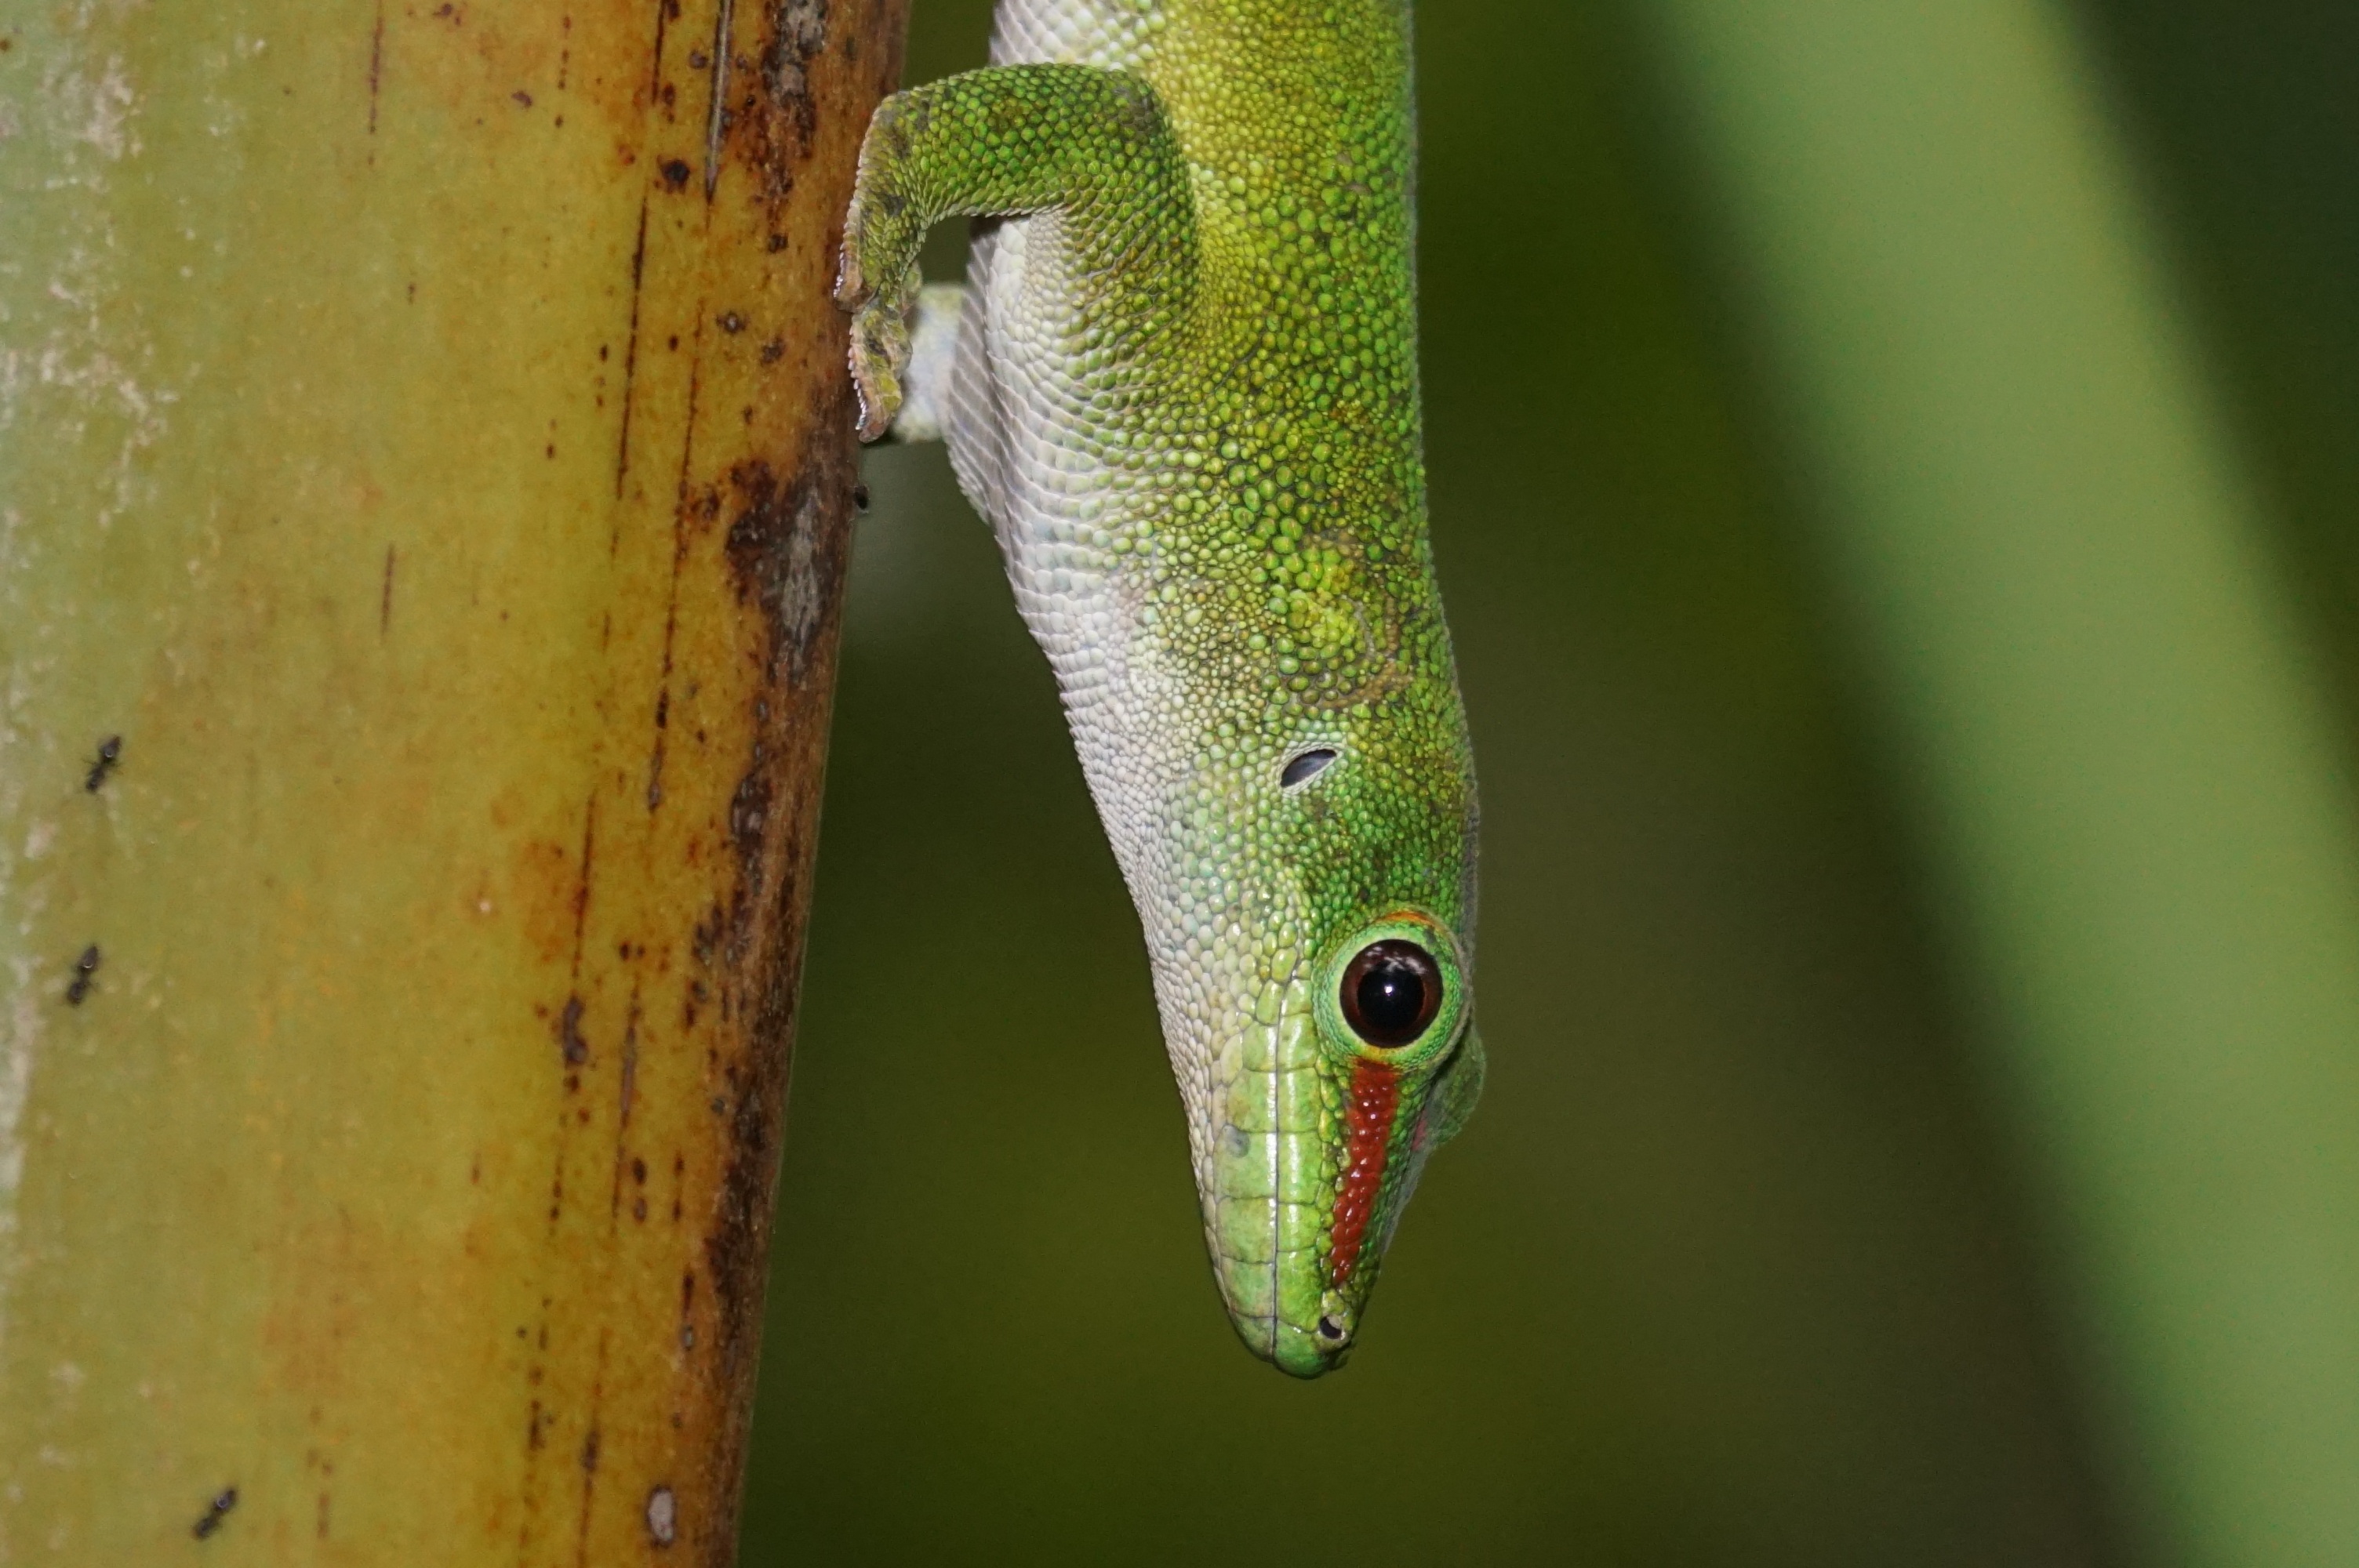
nature, leaf, wildlife, green, reptile, scale, fauna, lizard, gecko, close up, chameleon, vertebrate, macro photography, lacerta, dactyloidae, plant stem, scaled reptile, lacertidae, american chameleon, madagascar day gecko